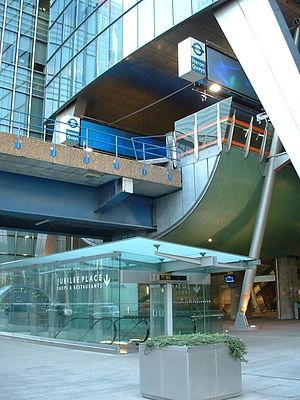
Heron Quays est une station du métro de Londres.